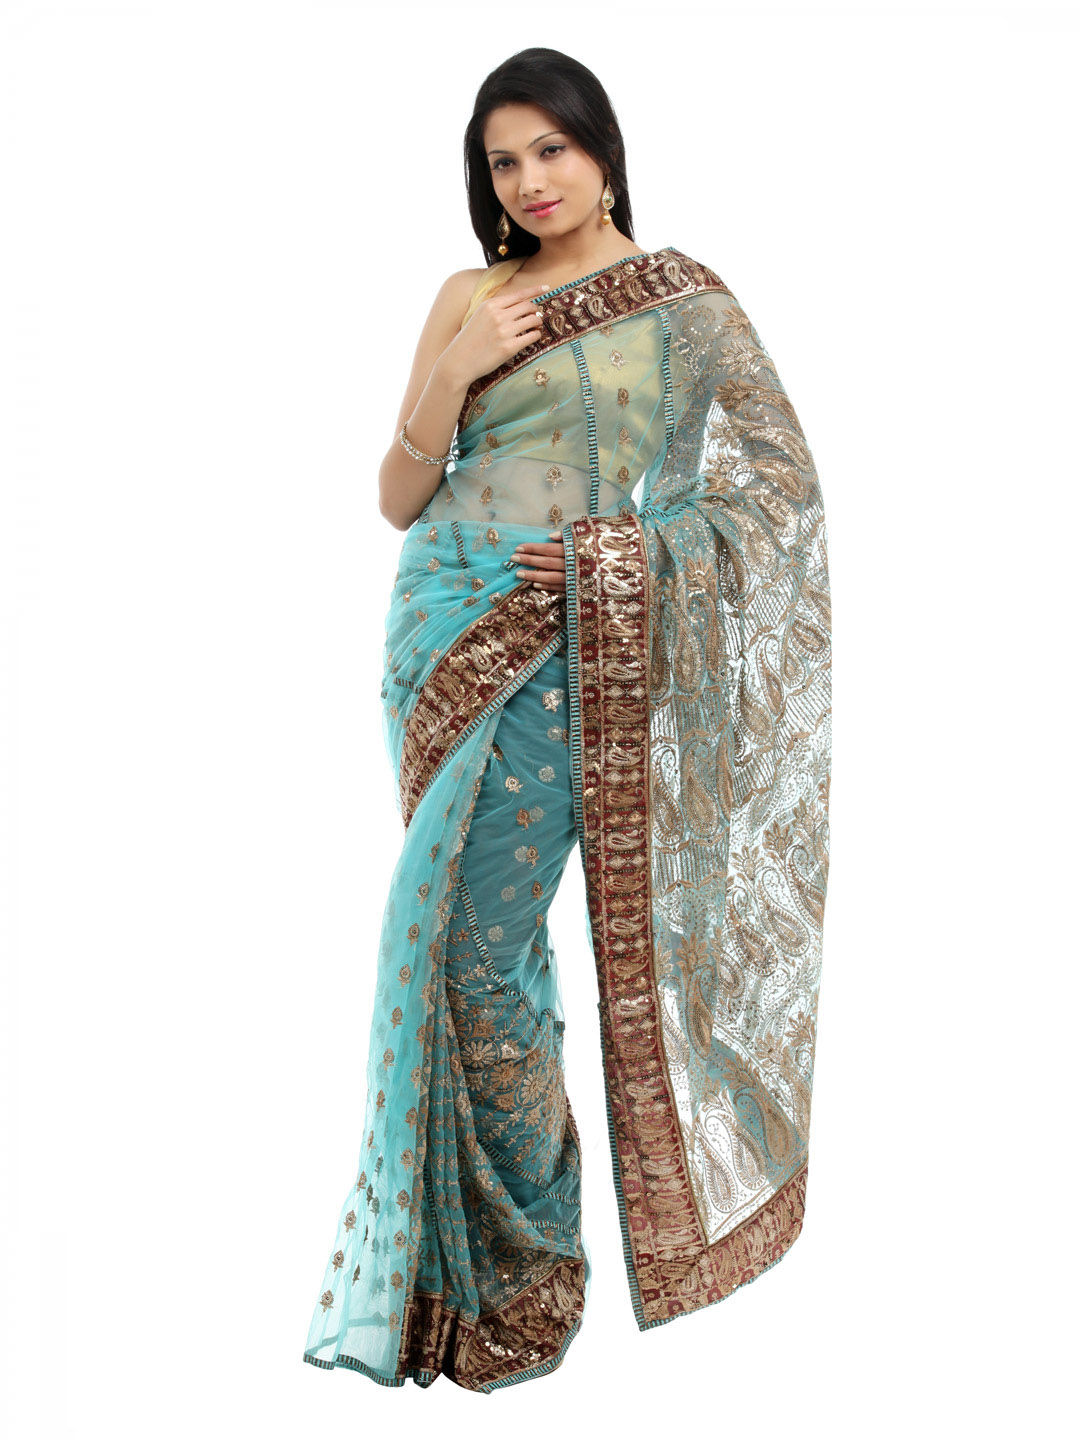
FNF Blue Collection for Wedding Sari
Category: Apparel / Saree / Sarees
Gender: Women
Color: Blue
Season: Fall 2012
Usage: Ethnic